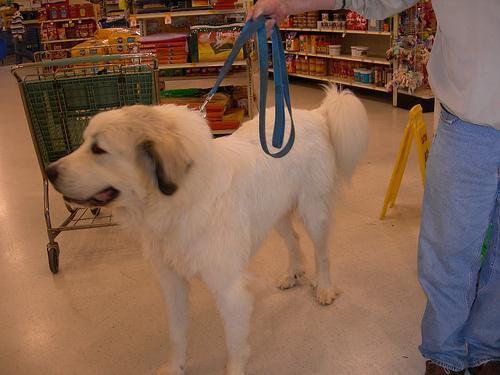
Great_Pyrenees